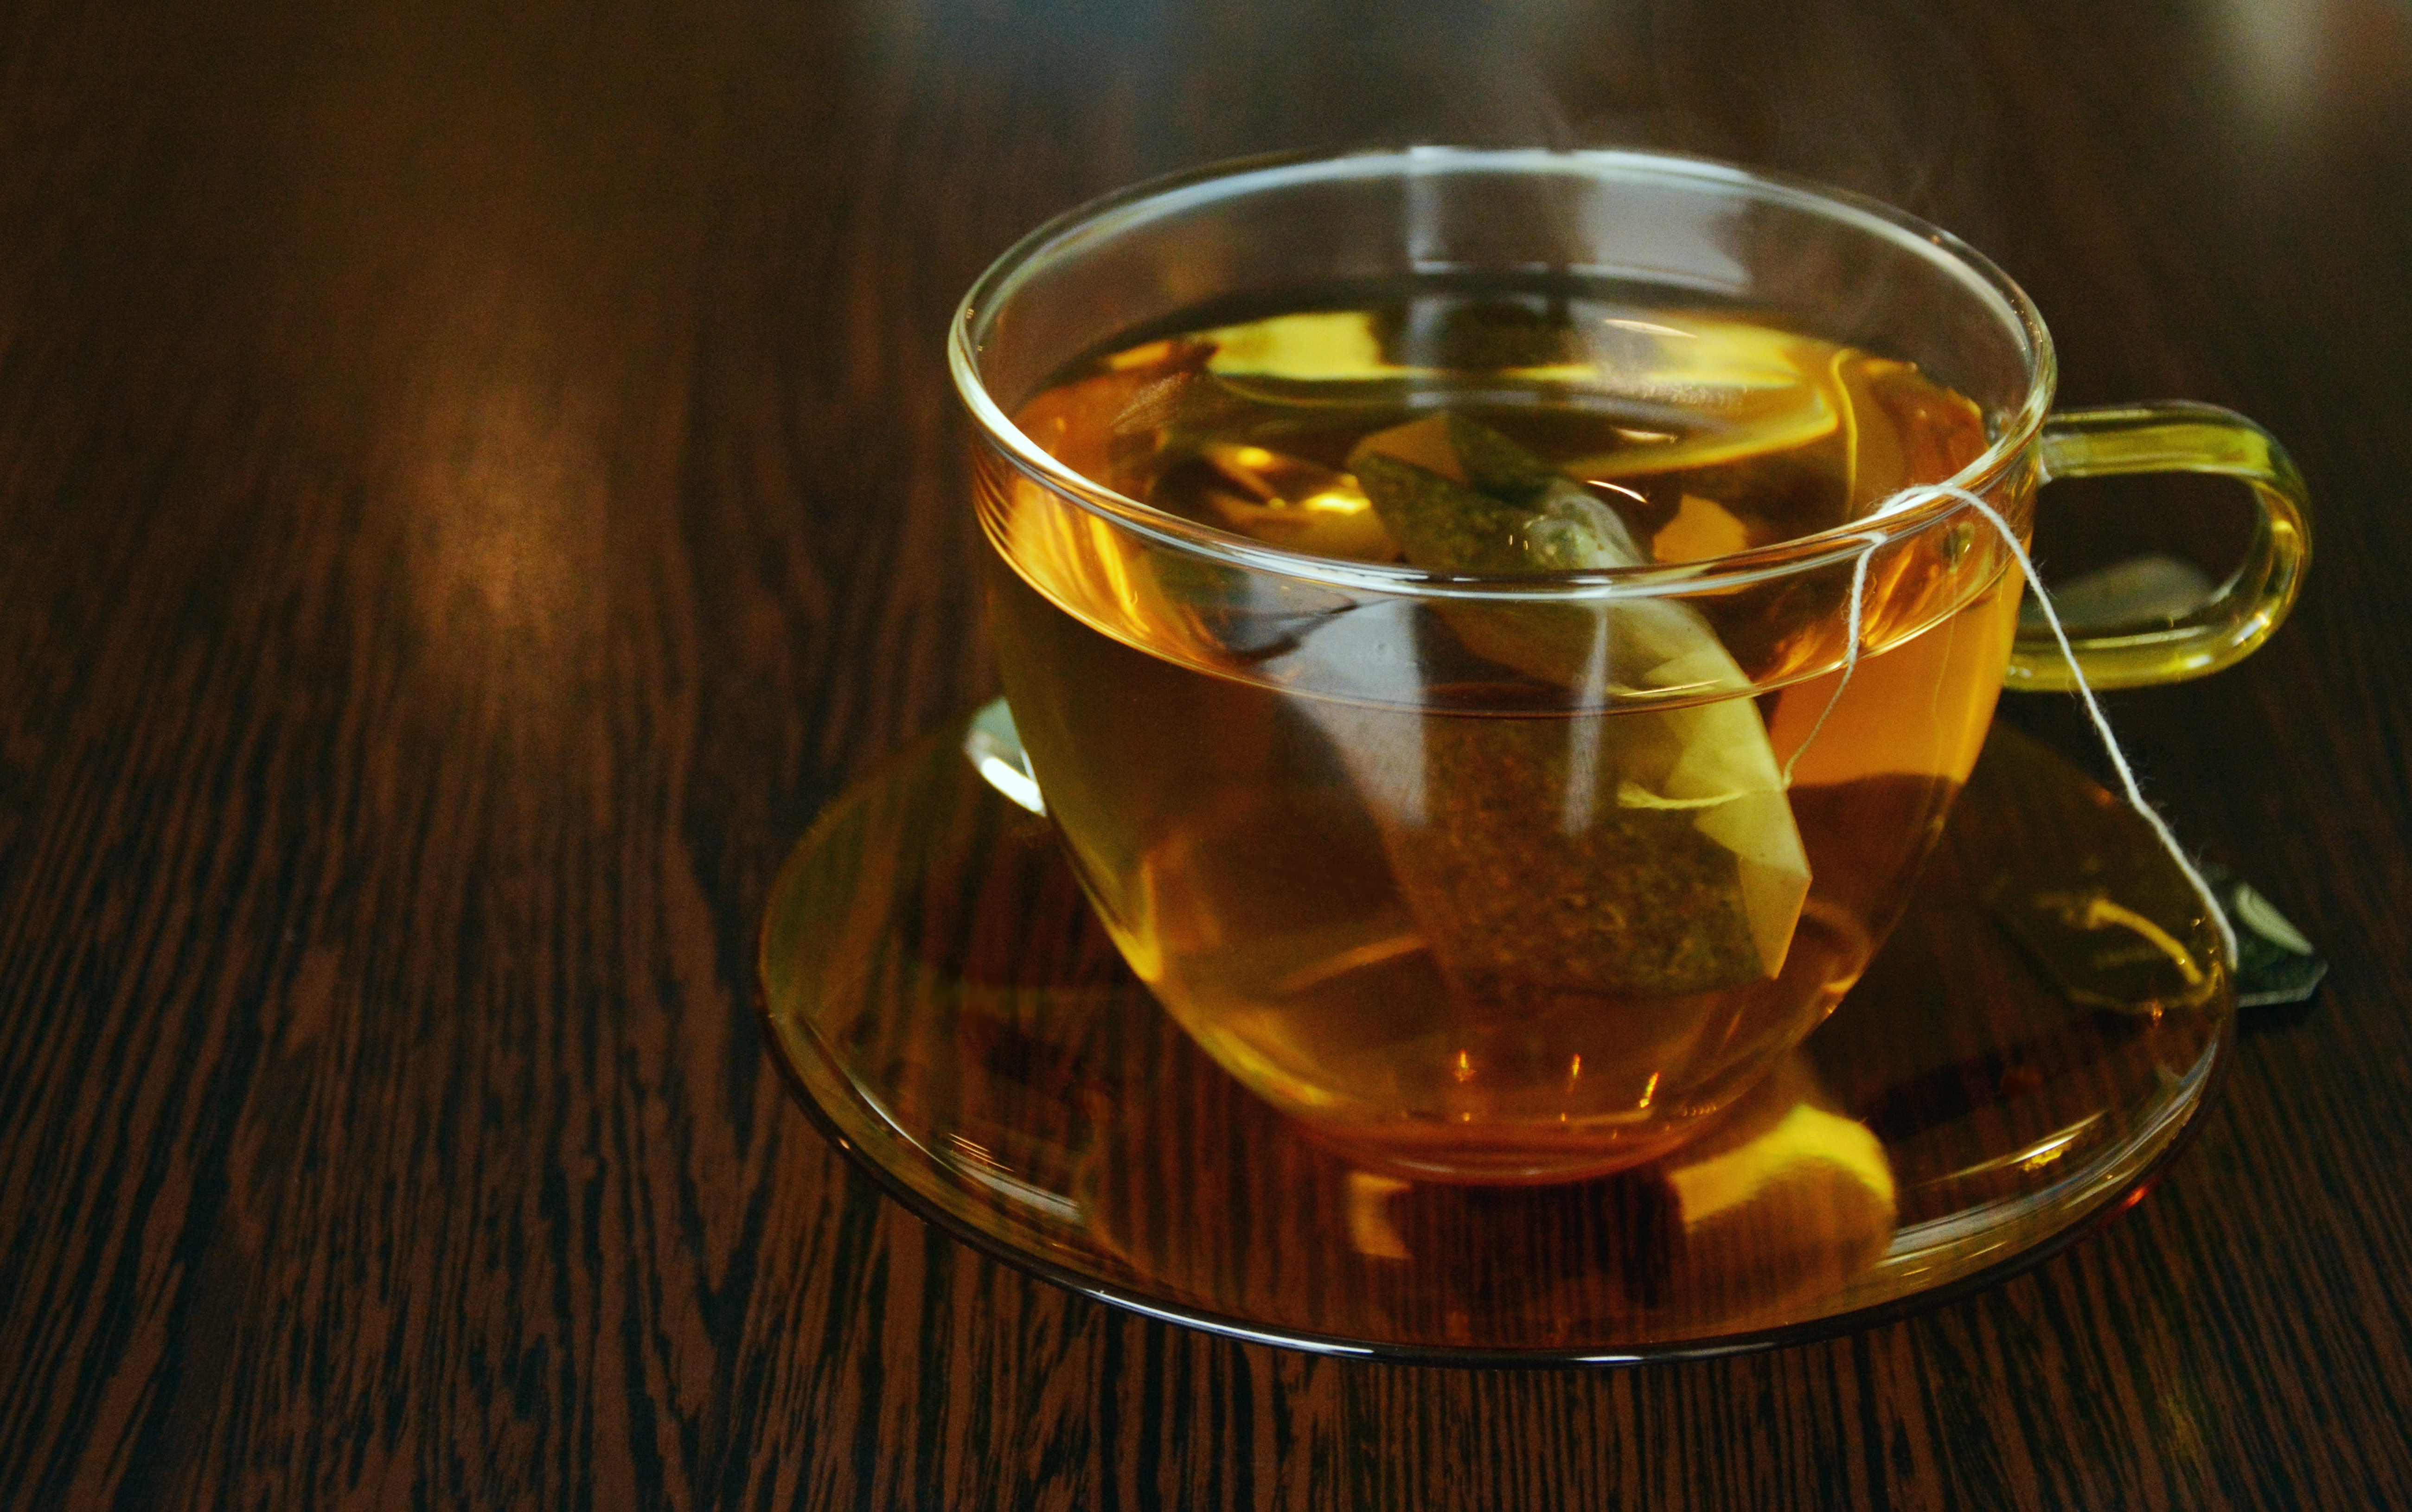
light, tea, glass, cup, golden, drink, teacup, hot drink, bright, whisky, tee, liqueur, enjoy, benefit from, tea bags, tea time, incidence of light, grog, distilled beverage